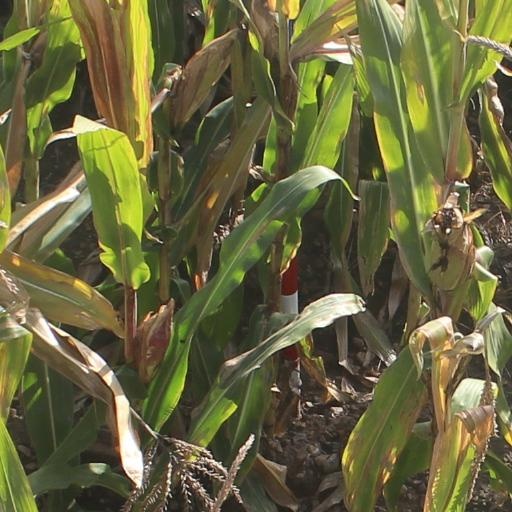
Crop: maize; corn